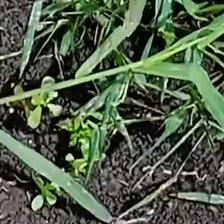
Weed species: Digitaria_SP_(Digitaria Sanguinalis )